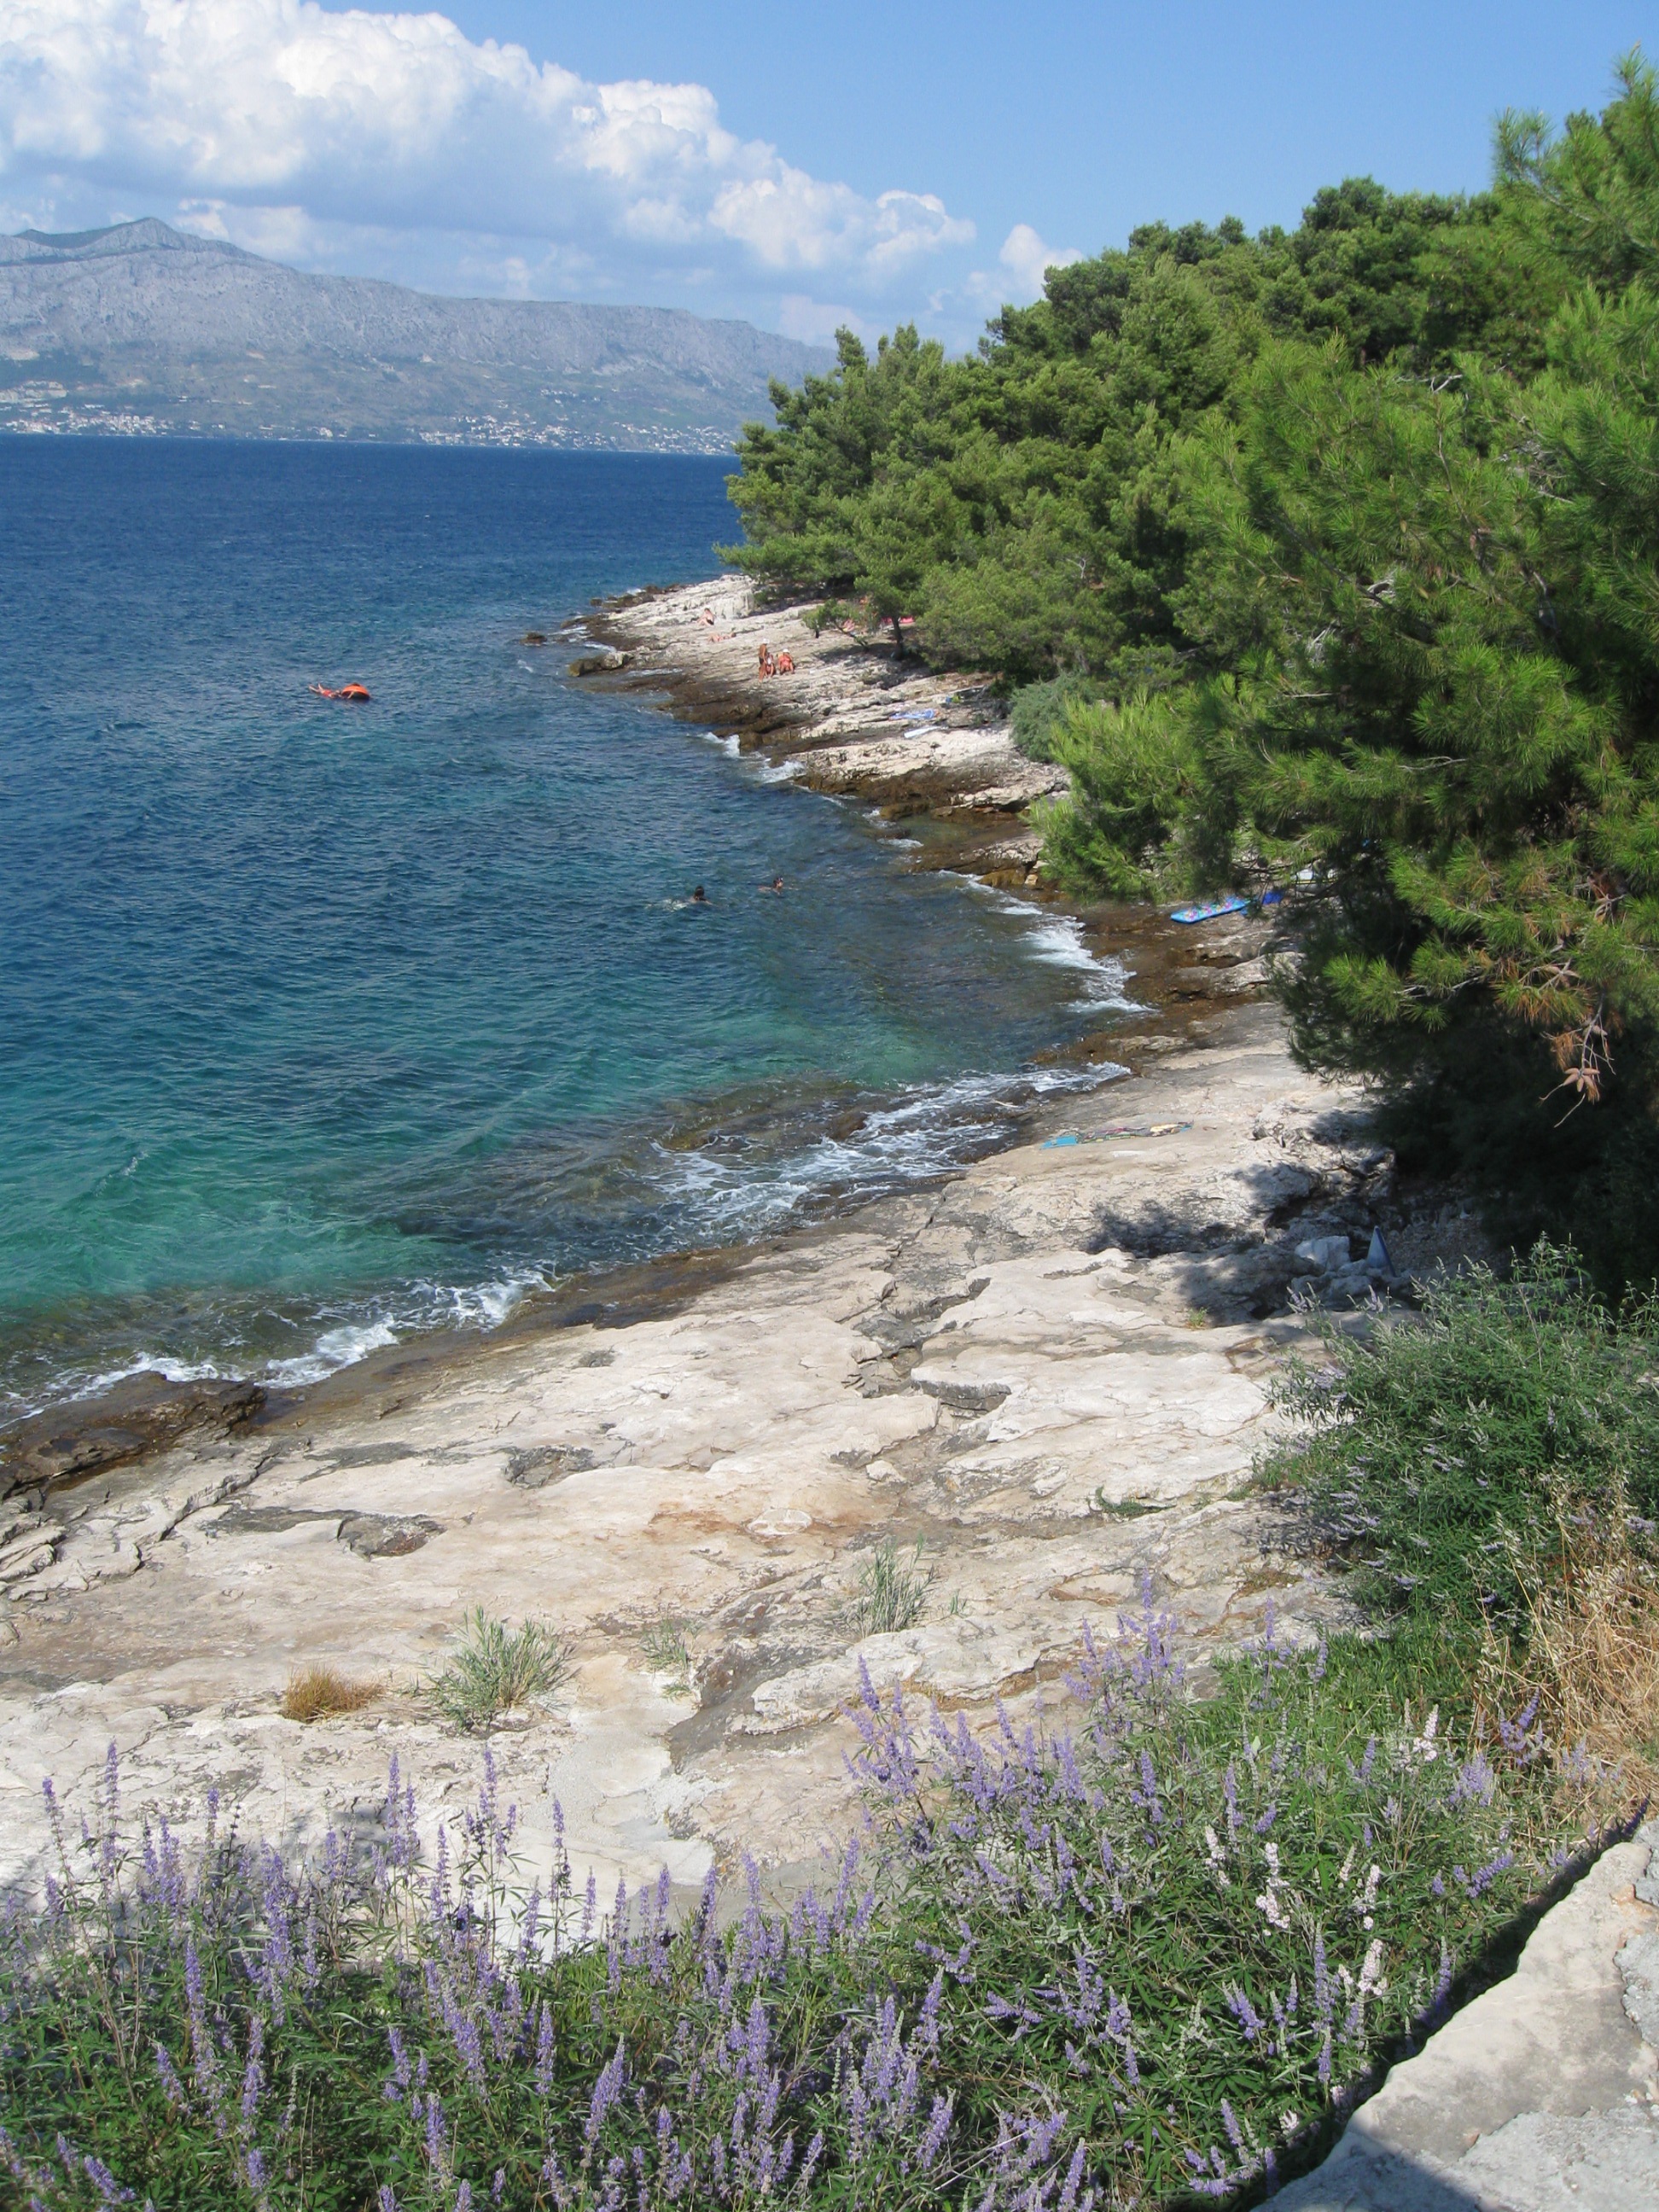
beach, sea, coast, rock, shore, summer, vacation, cliff, cove, bay, terrain, body of water, stones, croatia, cape, landform, stone beach